History of Canada

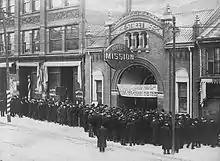
A crowd gathers for free food at the Yonge Street Mission in Toronto during the Great Depression

In 1926 Prime Minister Mackenzie King advised the Governor General, Lord Byng, to dissolve Parliament and call another election, but Byng refused, the only time that the Governor General has exercised such a power. Instead, Byng called upon Meighen, the Conservative Party leader, to form a government. Meighen attempted to do so but was unable to obtain a majority in the Commons and he, too, advised dissolution, which this time was accepted. The episode, the King–Byng affair, marks a constitutional crisis that was resolved by a new tradition of complete non-interference in Canadian political affairs on the part of the British government.